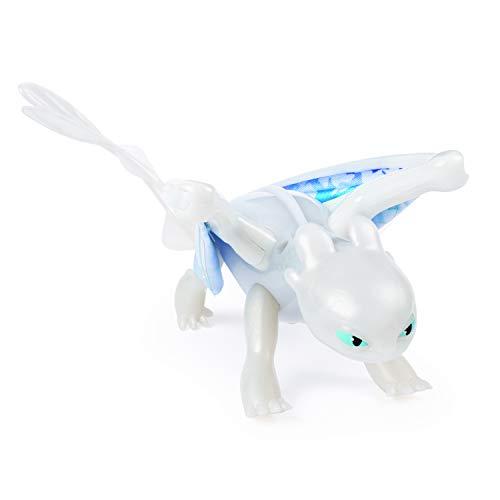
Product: Dreamworks Dragons, Lightfury Deluxe Dragon with Lights & Sounds, for Kids Aged 4 & Up
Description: Let your imagination soar with Dreamworks Dragons toys: the deluxe Dragons are magical Collectibles for kids and Dragon trainers aged 4 and up.
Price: $17.97
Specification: ProductDimensions:5x14x12inches|ItemWeight:14.1ounces|ShippingWeight:14.1ounces(Viewshippingratesandpolicies)|ASIN:B07JP6CL7L|Itemmodelnumber:6053479|Manufacturerrecommendedage:4-6years|Batteries:3LR44batteriesrequired.(included)